Arkadelphia Confederate Monument

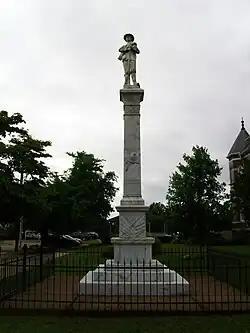

The Arkadelphia Confederate Monument is located on the grounds of the Clark County Courthouse in Arkadelphia, Arkansas. The sculpture, which depicts a Confederate Army soldier, was carved from Italian marble, and is mounted on a base of Georgia marble. It was designed and executed by R. P. Phillips in 1911, with funding from the local chapter of the United Daughters of the Confederacy.